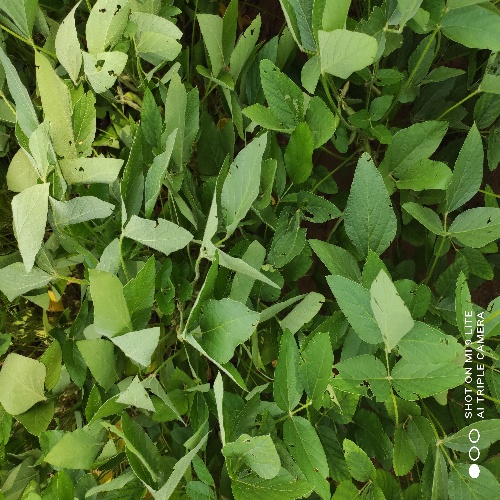
Label: Caterpillar